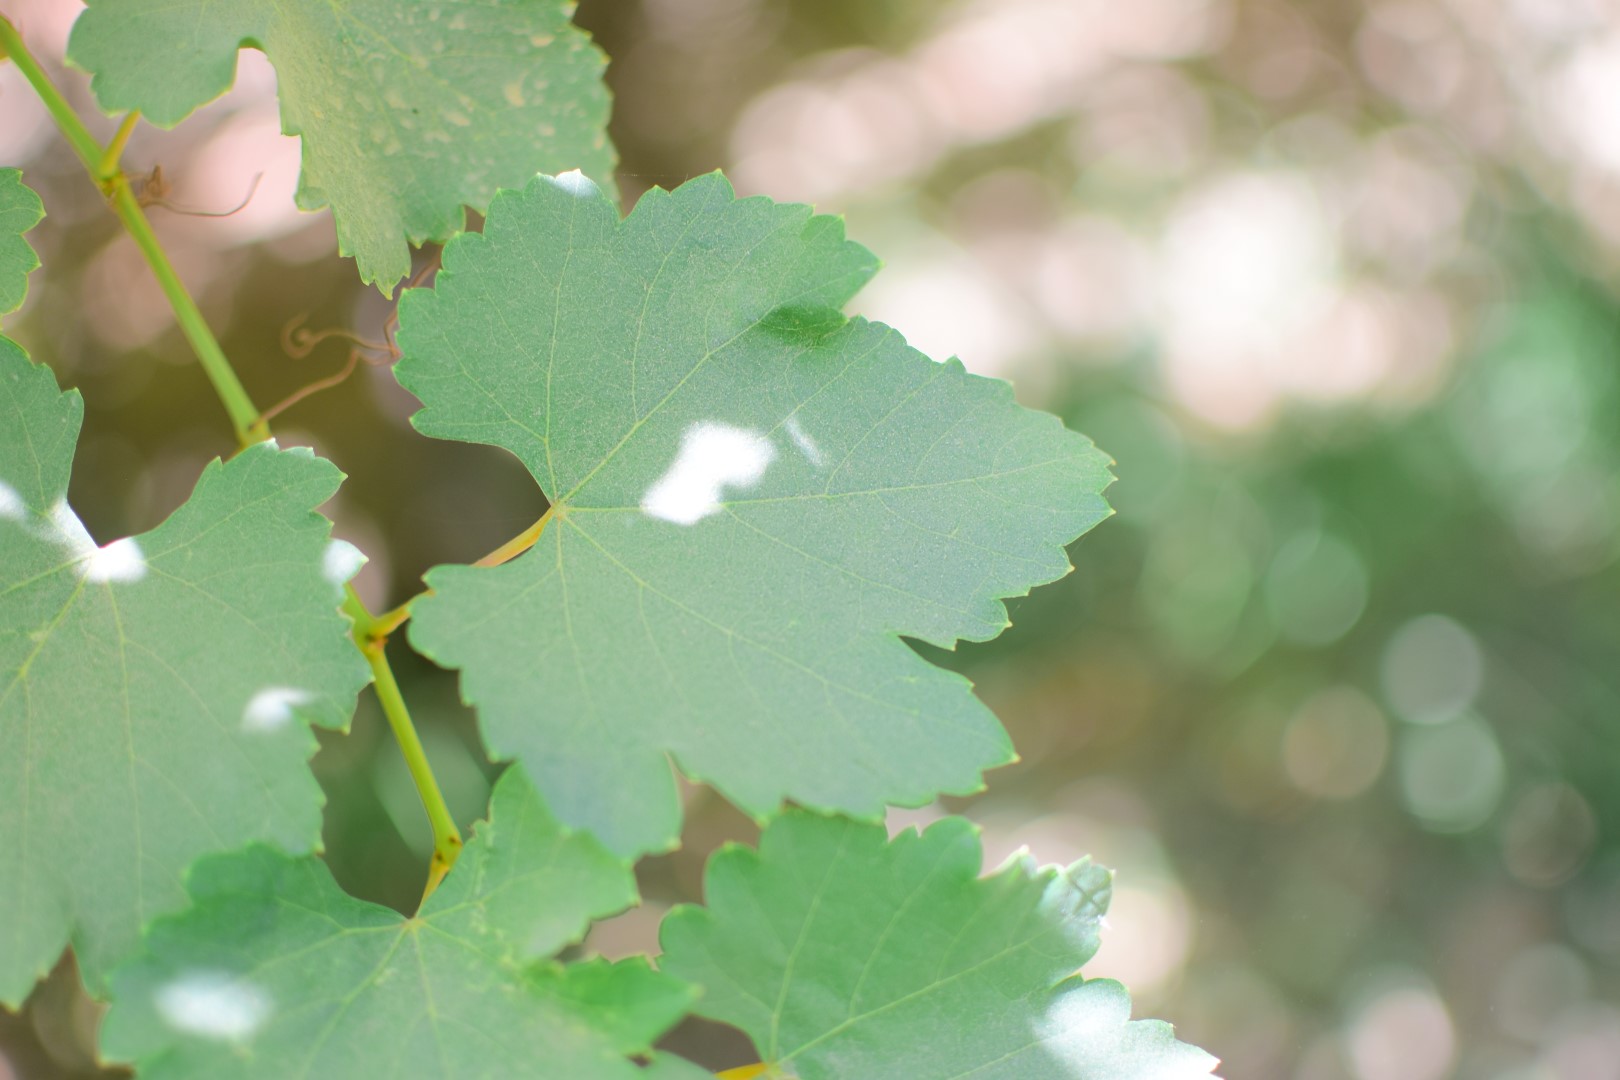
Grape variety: Frinsi